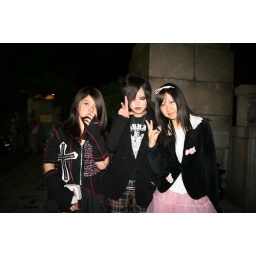
These girls dress up and hang around a station in Harajuku.